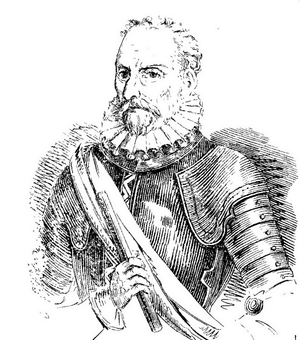
Alessandro Guagnini, était un chroniqueur italien originaire de Vérone. Il servit dans l'armée lituanienne à Vitebsk.